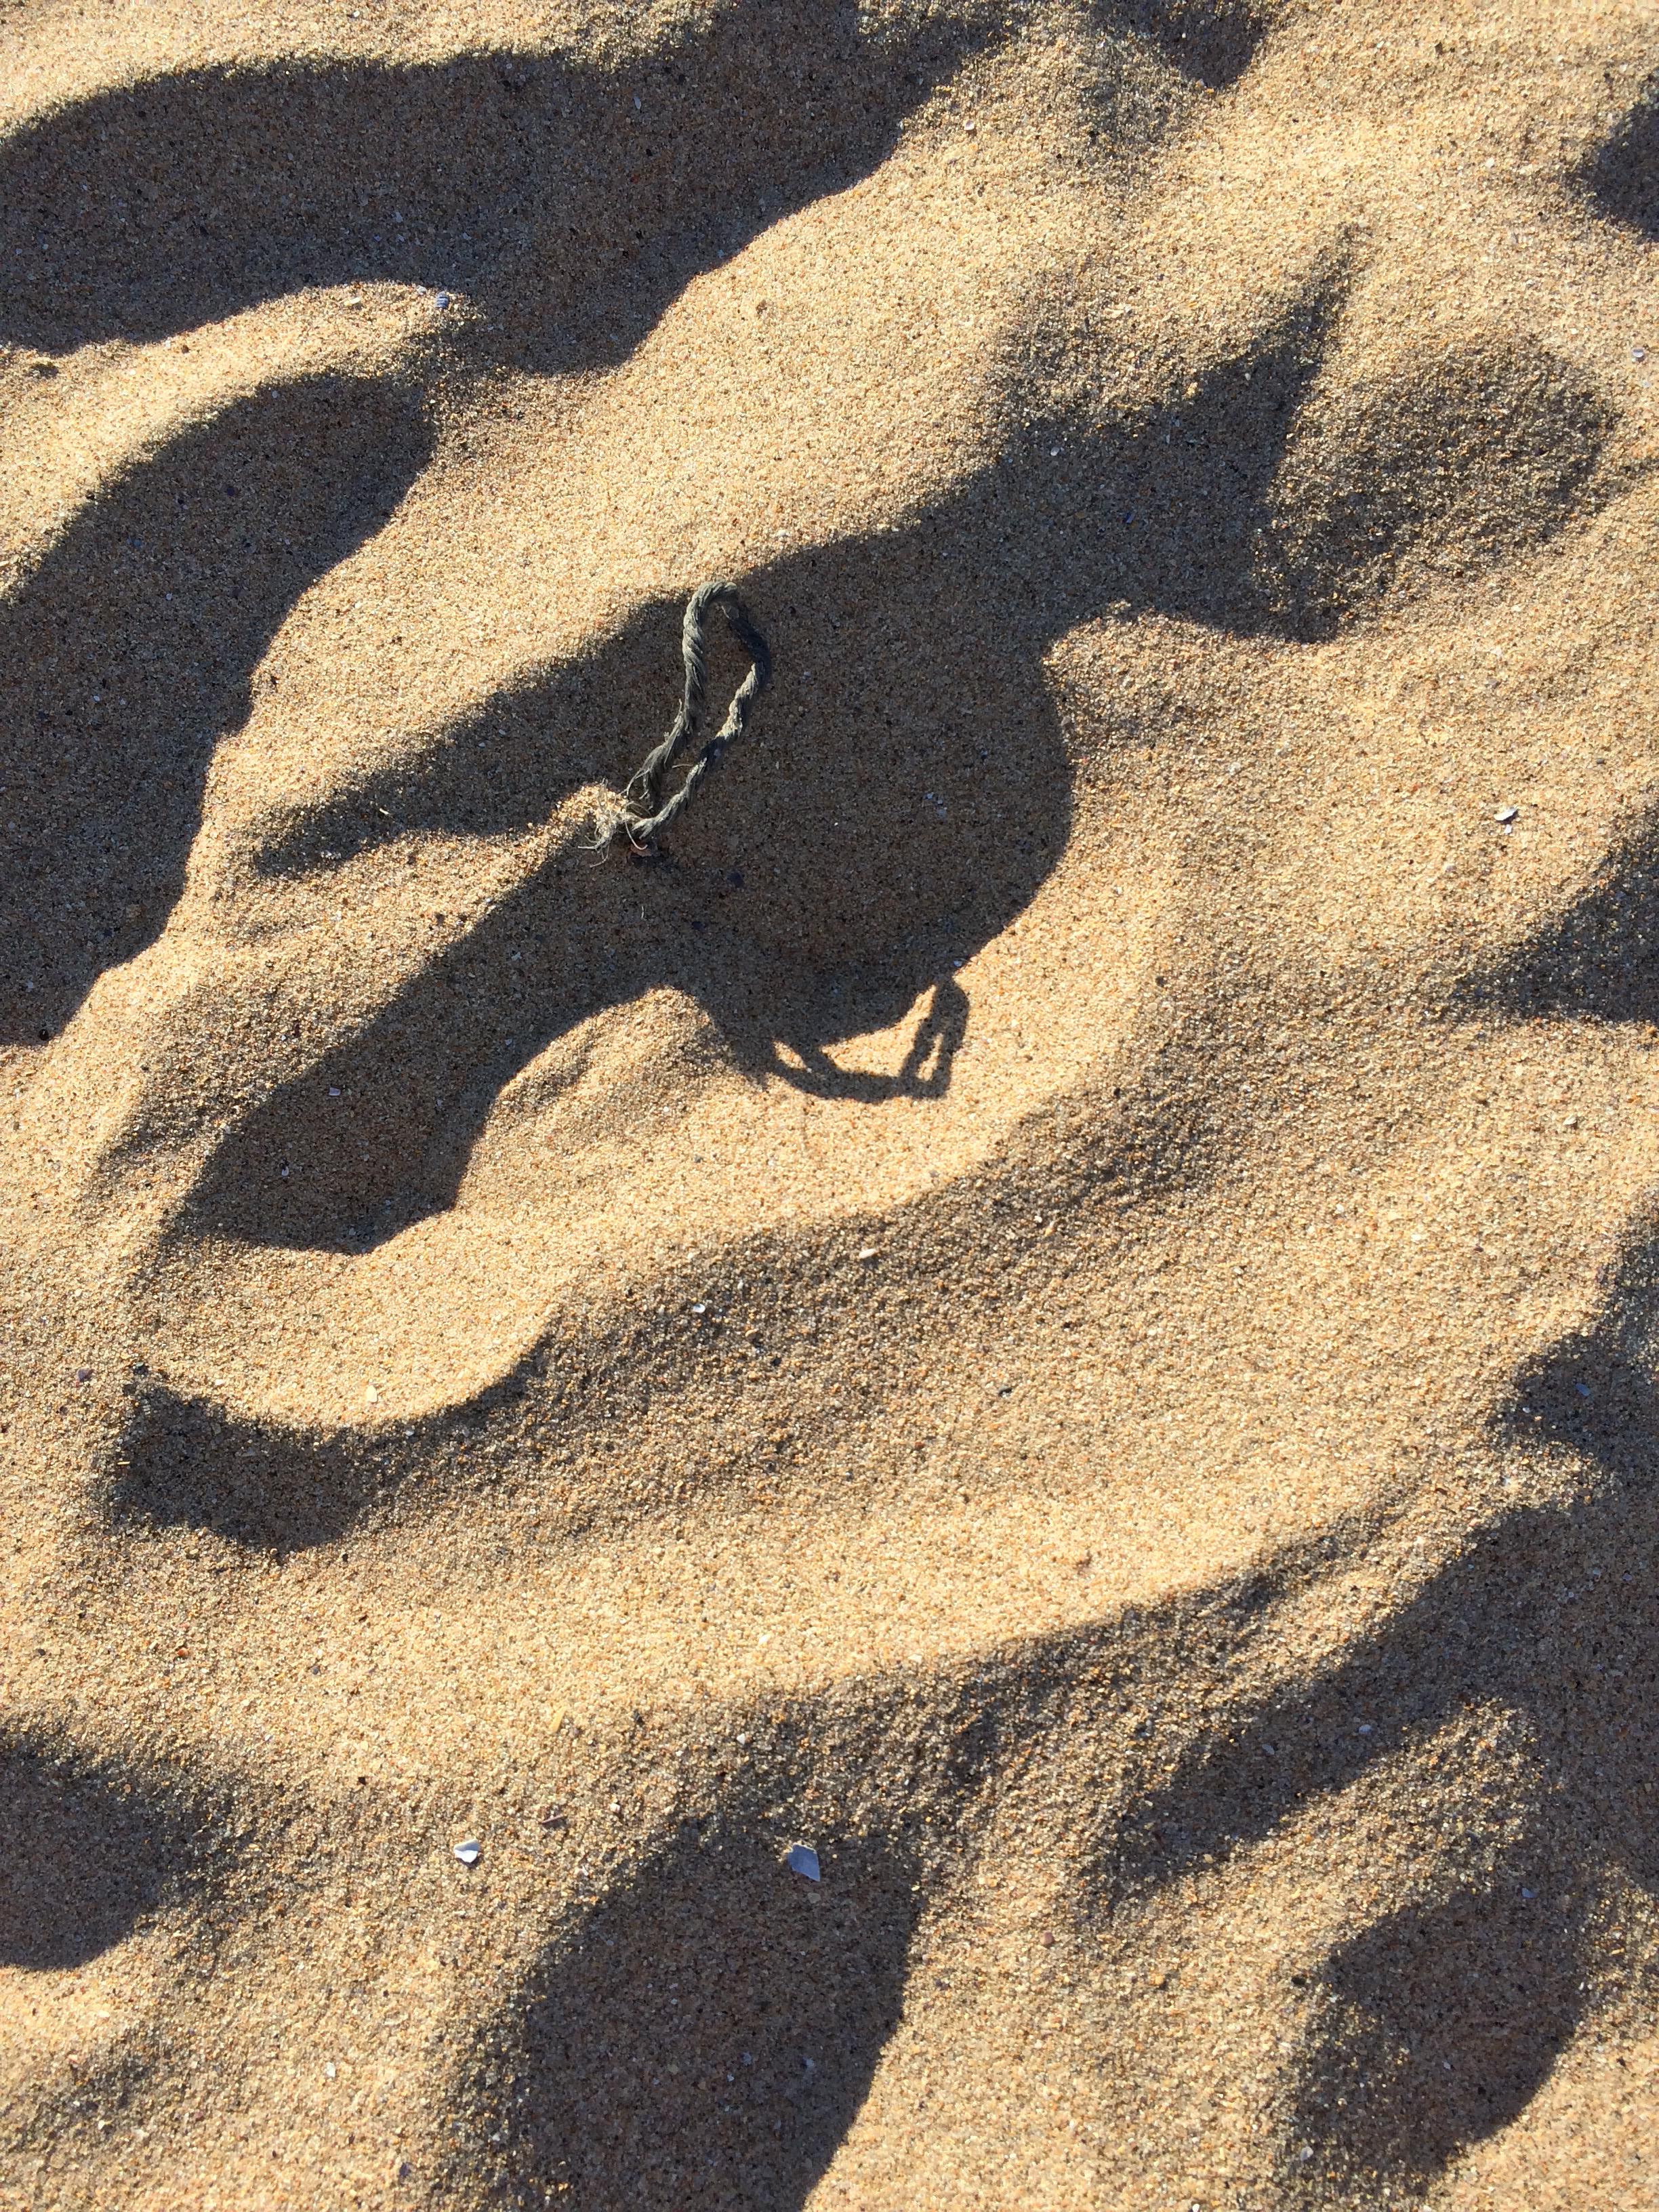
Object: Rope & strings (Rope & strings)